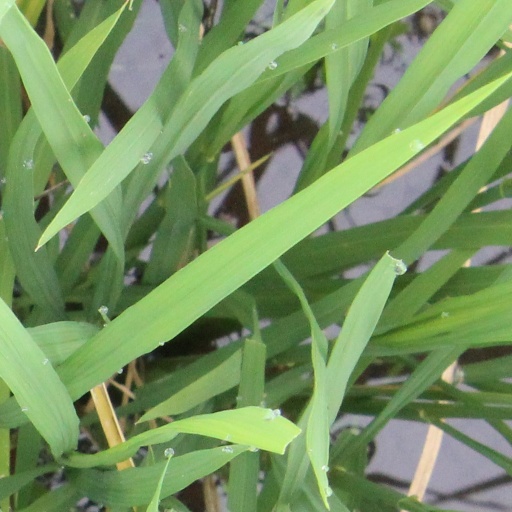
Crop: rice